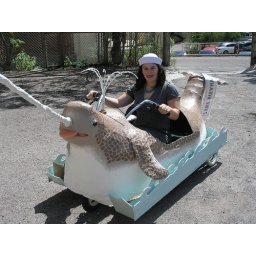
The narwhal and his tooth are made of paper mache. The water spout is made of wire covered in clear silicone caulk.